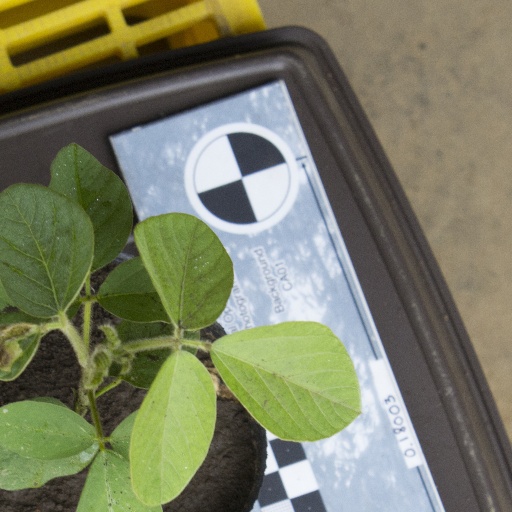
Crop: soybean